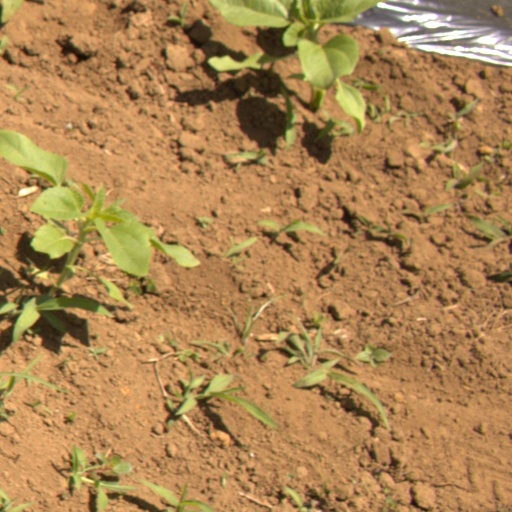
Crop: Jerusalem artichoke